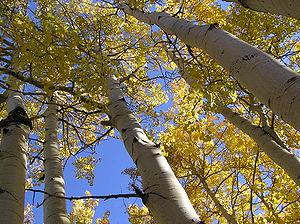
Fouillouse est un hameau des Alpes-de-Haute-Provence sur la commune de Saint-Paul-sur-Ubaye.
Le peuplier faux-tremble est une espèce d'arbres à feuilles caduques de la famille des salicacées. Il est natif des régions les plus froides de l'Amérique du Nord, avec une limite déterminée par son intolérance au pergélisol. Il est présent dans tout le Canada.